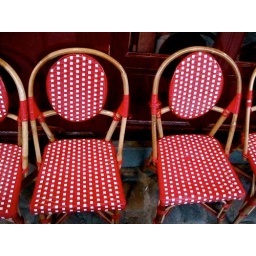
Red and white chairs in Paris